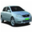
Label: automobile